Konstantin Wecker

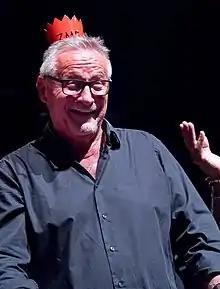
Wecker as honorary award winner at the Zelt-Musik-Festival 2018 in Freiburg, Germany

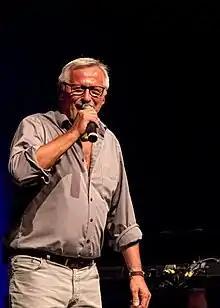
Konstantin Wecker Zelt-Musik-Festival 2017 in Freiburg, Germany

Konstantin Alexander Wecker (born 1 June 1947) is a German "Liedermacher" (singer-songwriter) who also works as a composer, author and actor.